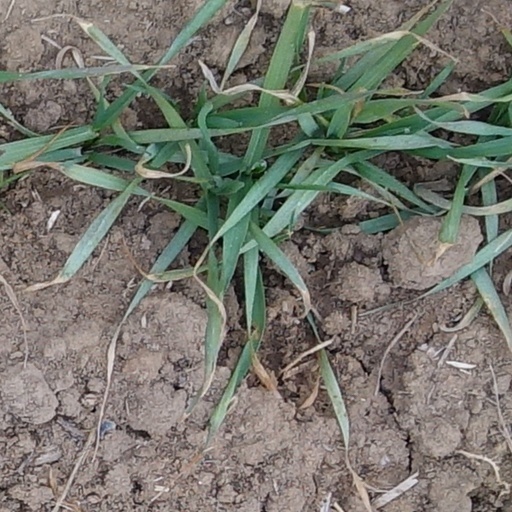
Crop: wheat